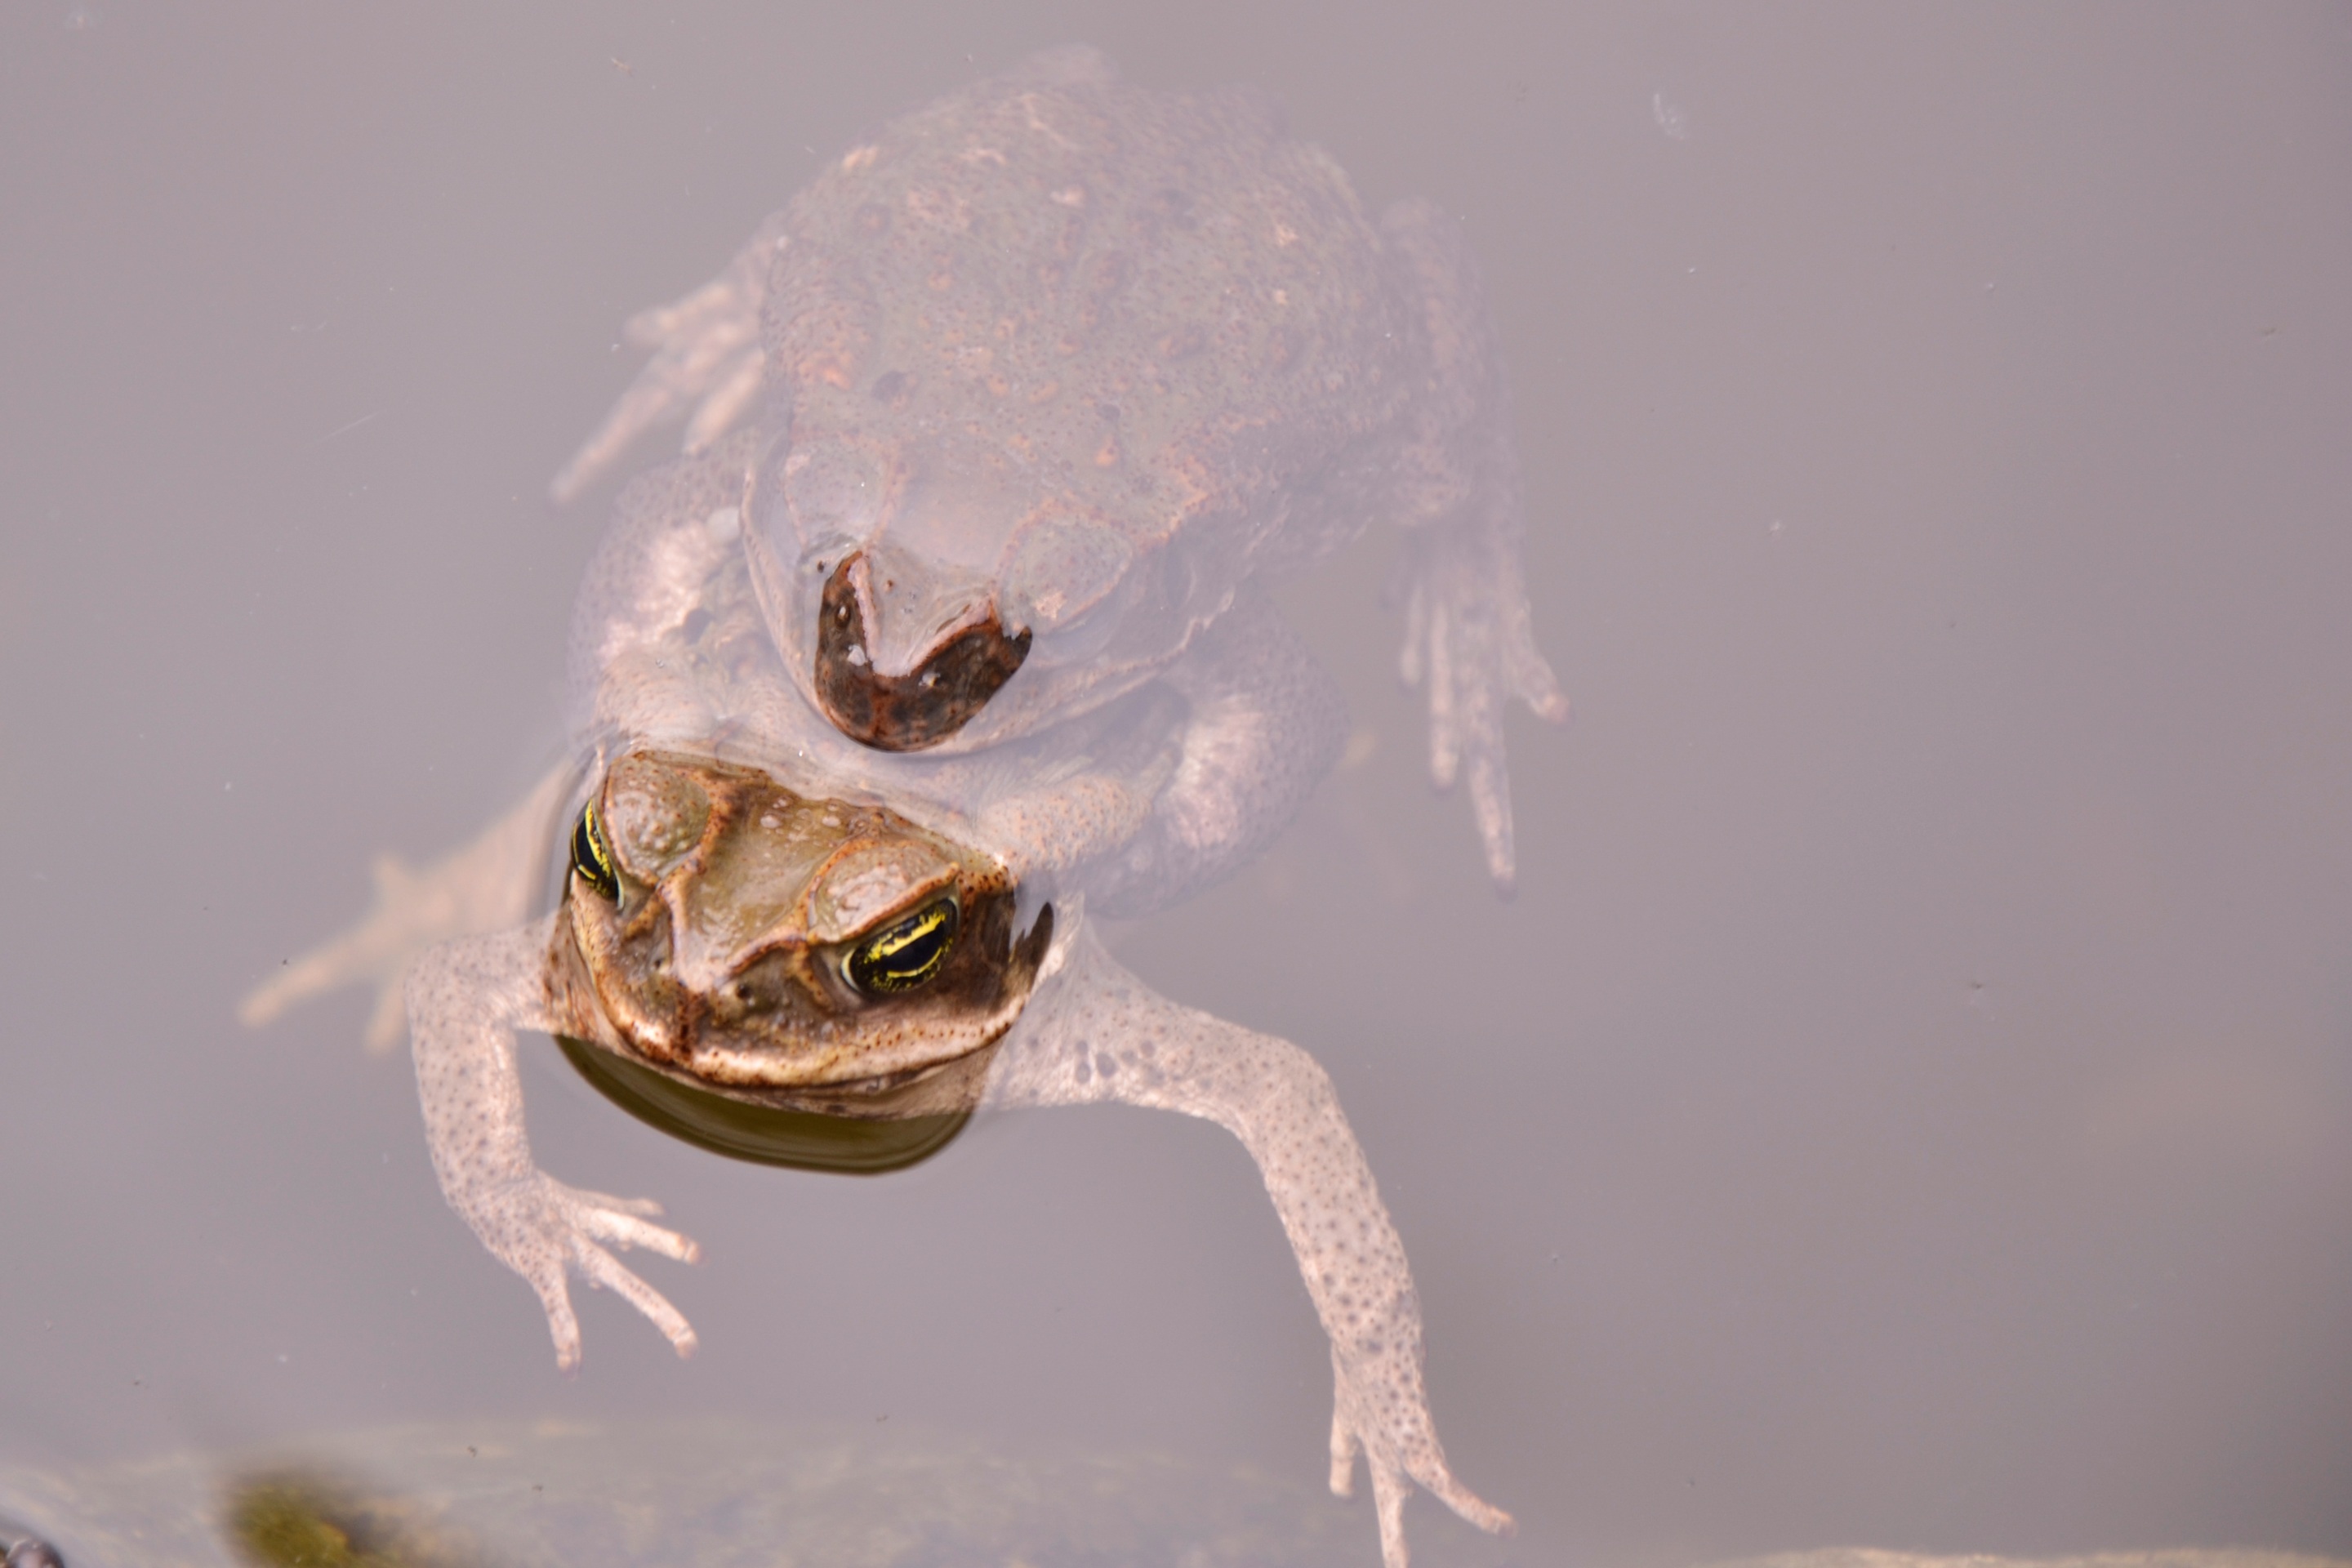
water, animal, pond, biology, frog, reptile, amphibian, fauna, close up, vertebrate, macro photography, toads